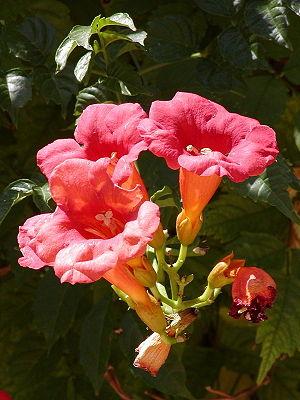
Campsis est un genre de plantes à fleurs de la famille des Bignoniaceae.